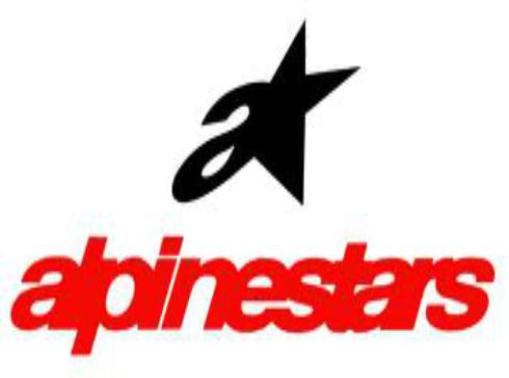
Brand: alpinestars-1
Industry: Clothes